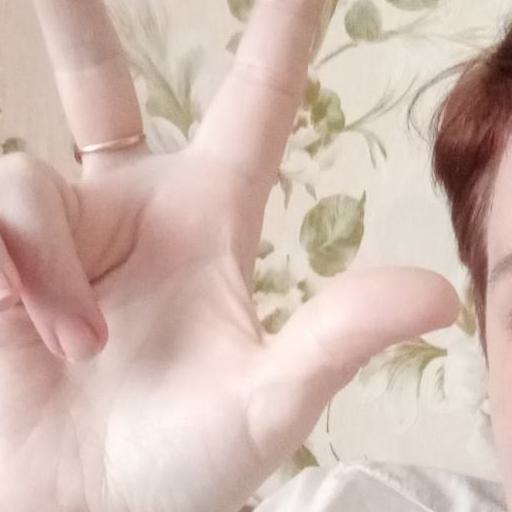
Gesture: three2